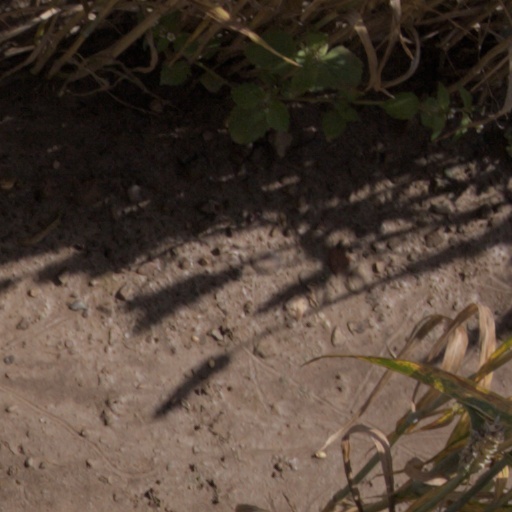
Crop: wheat